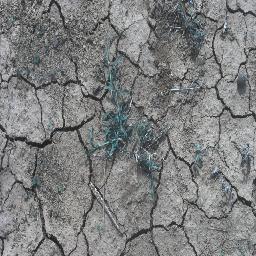
Label: negative